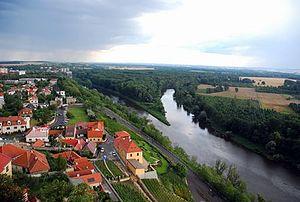
La Moldau ou la Vltava est la plus longue rivière de la Tchéquie, affluent de l'Elbe.
Mělník est une ville de la région de Bohême-Centrale, en Tchéquie, et le chef-lieu du district de Mělník. Sa population s'élevait à 19 559 habitants en 2020.